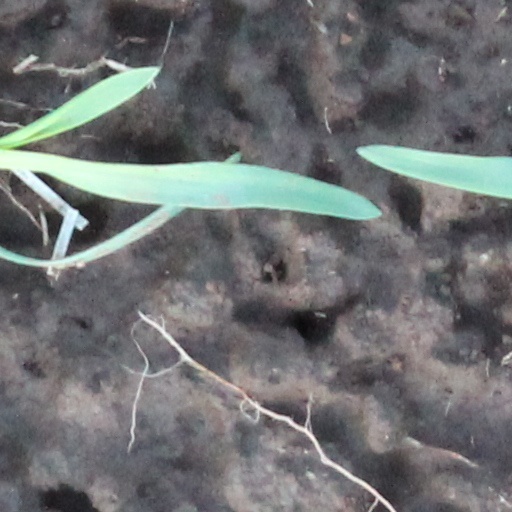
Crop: wheat